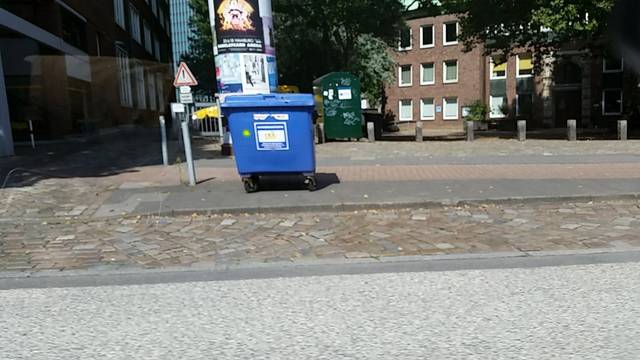
Region: Germany
Coordinates: 53.545, 9.994